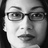
Emotion: neutral